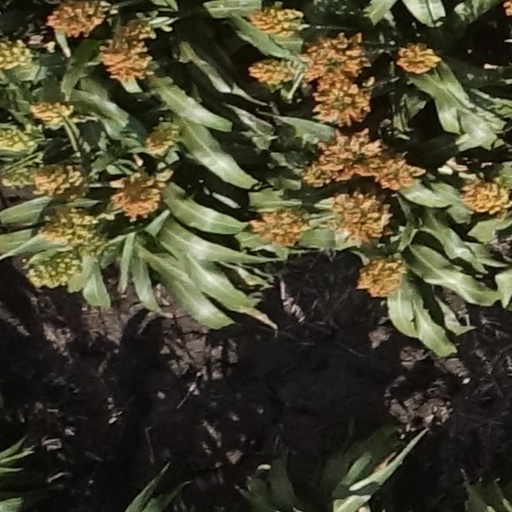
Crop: sorghum